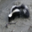
Label: skunk